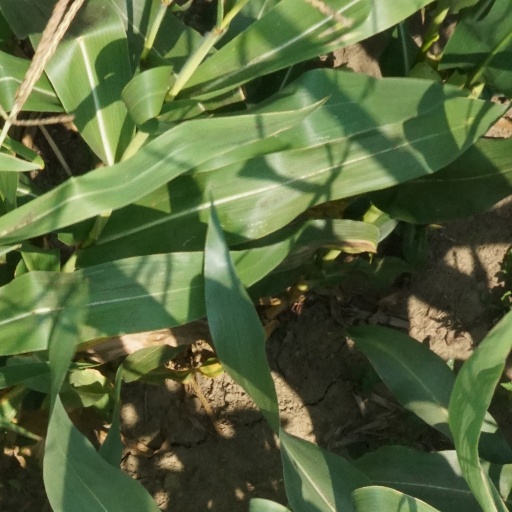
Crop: maize; corn